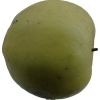
Label: Apple 13